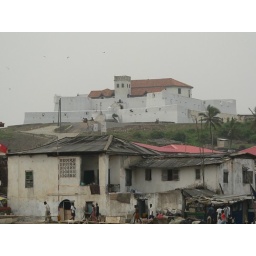
Second castle in the same town. Good location on the hill with village life continuing below